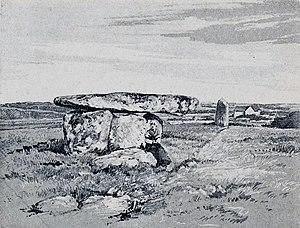
Le dolmen d'Argenton (dessin de A. Karl publié en 1893-1894)
Landunvez [lɑ̃dynvɛs] est une commune du département du Finistère, dans la région Bretagne, en France.